Hosokawa Masamoto

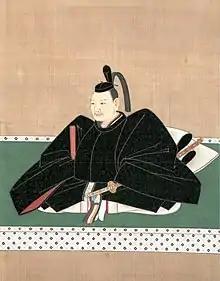
Hosokawa Masamoto

When the Shogun, Ashikaga Yoshihisa, died childless during the year of 1489, Masamoto supported the nomination of Ashikaga Yoshizumi as successor in opposition to Ashikaga Yoshitane. Masamoto thought that the post of deputy-shogun would return to the Hosokawa clan. After Yoshitane became the shogun, he was deposed by Masamoto in 1493, setting a pattern that marked further decline of the Ashikaga Shogunate.